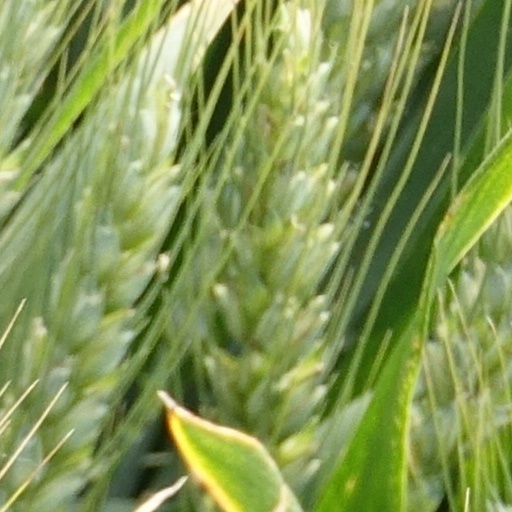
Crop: wheat